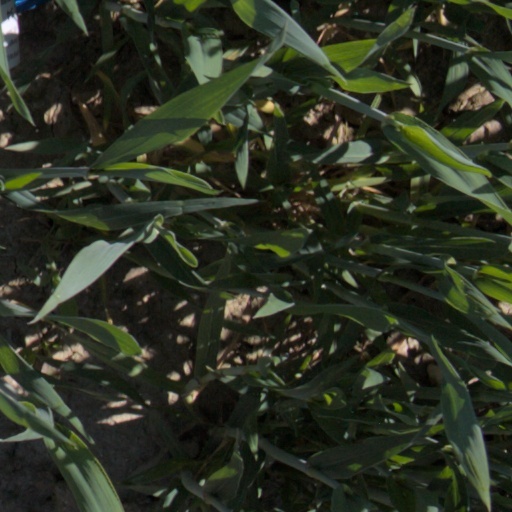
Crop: wheat